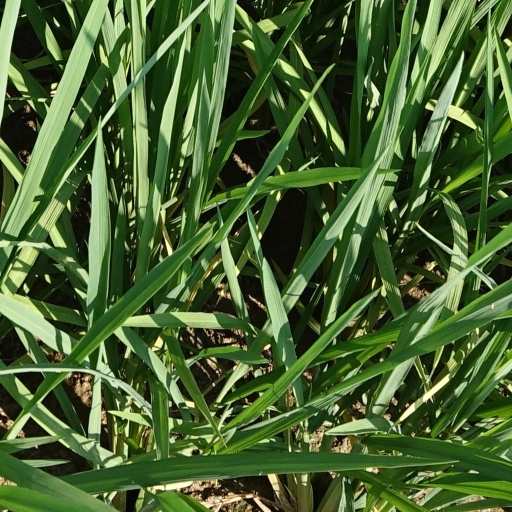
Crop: rice